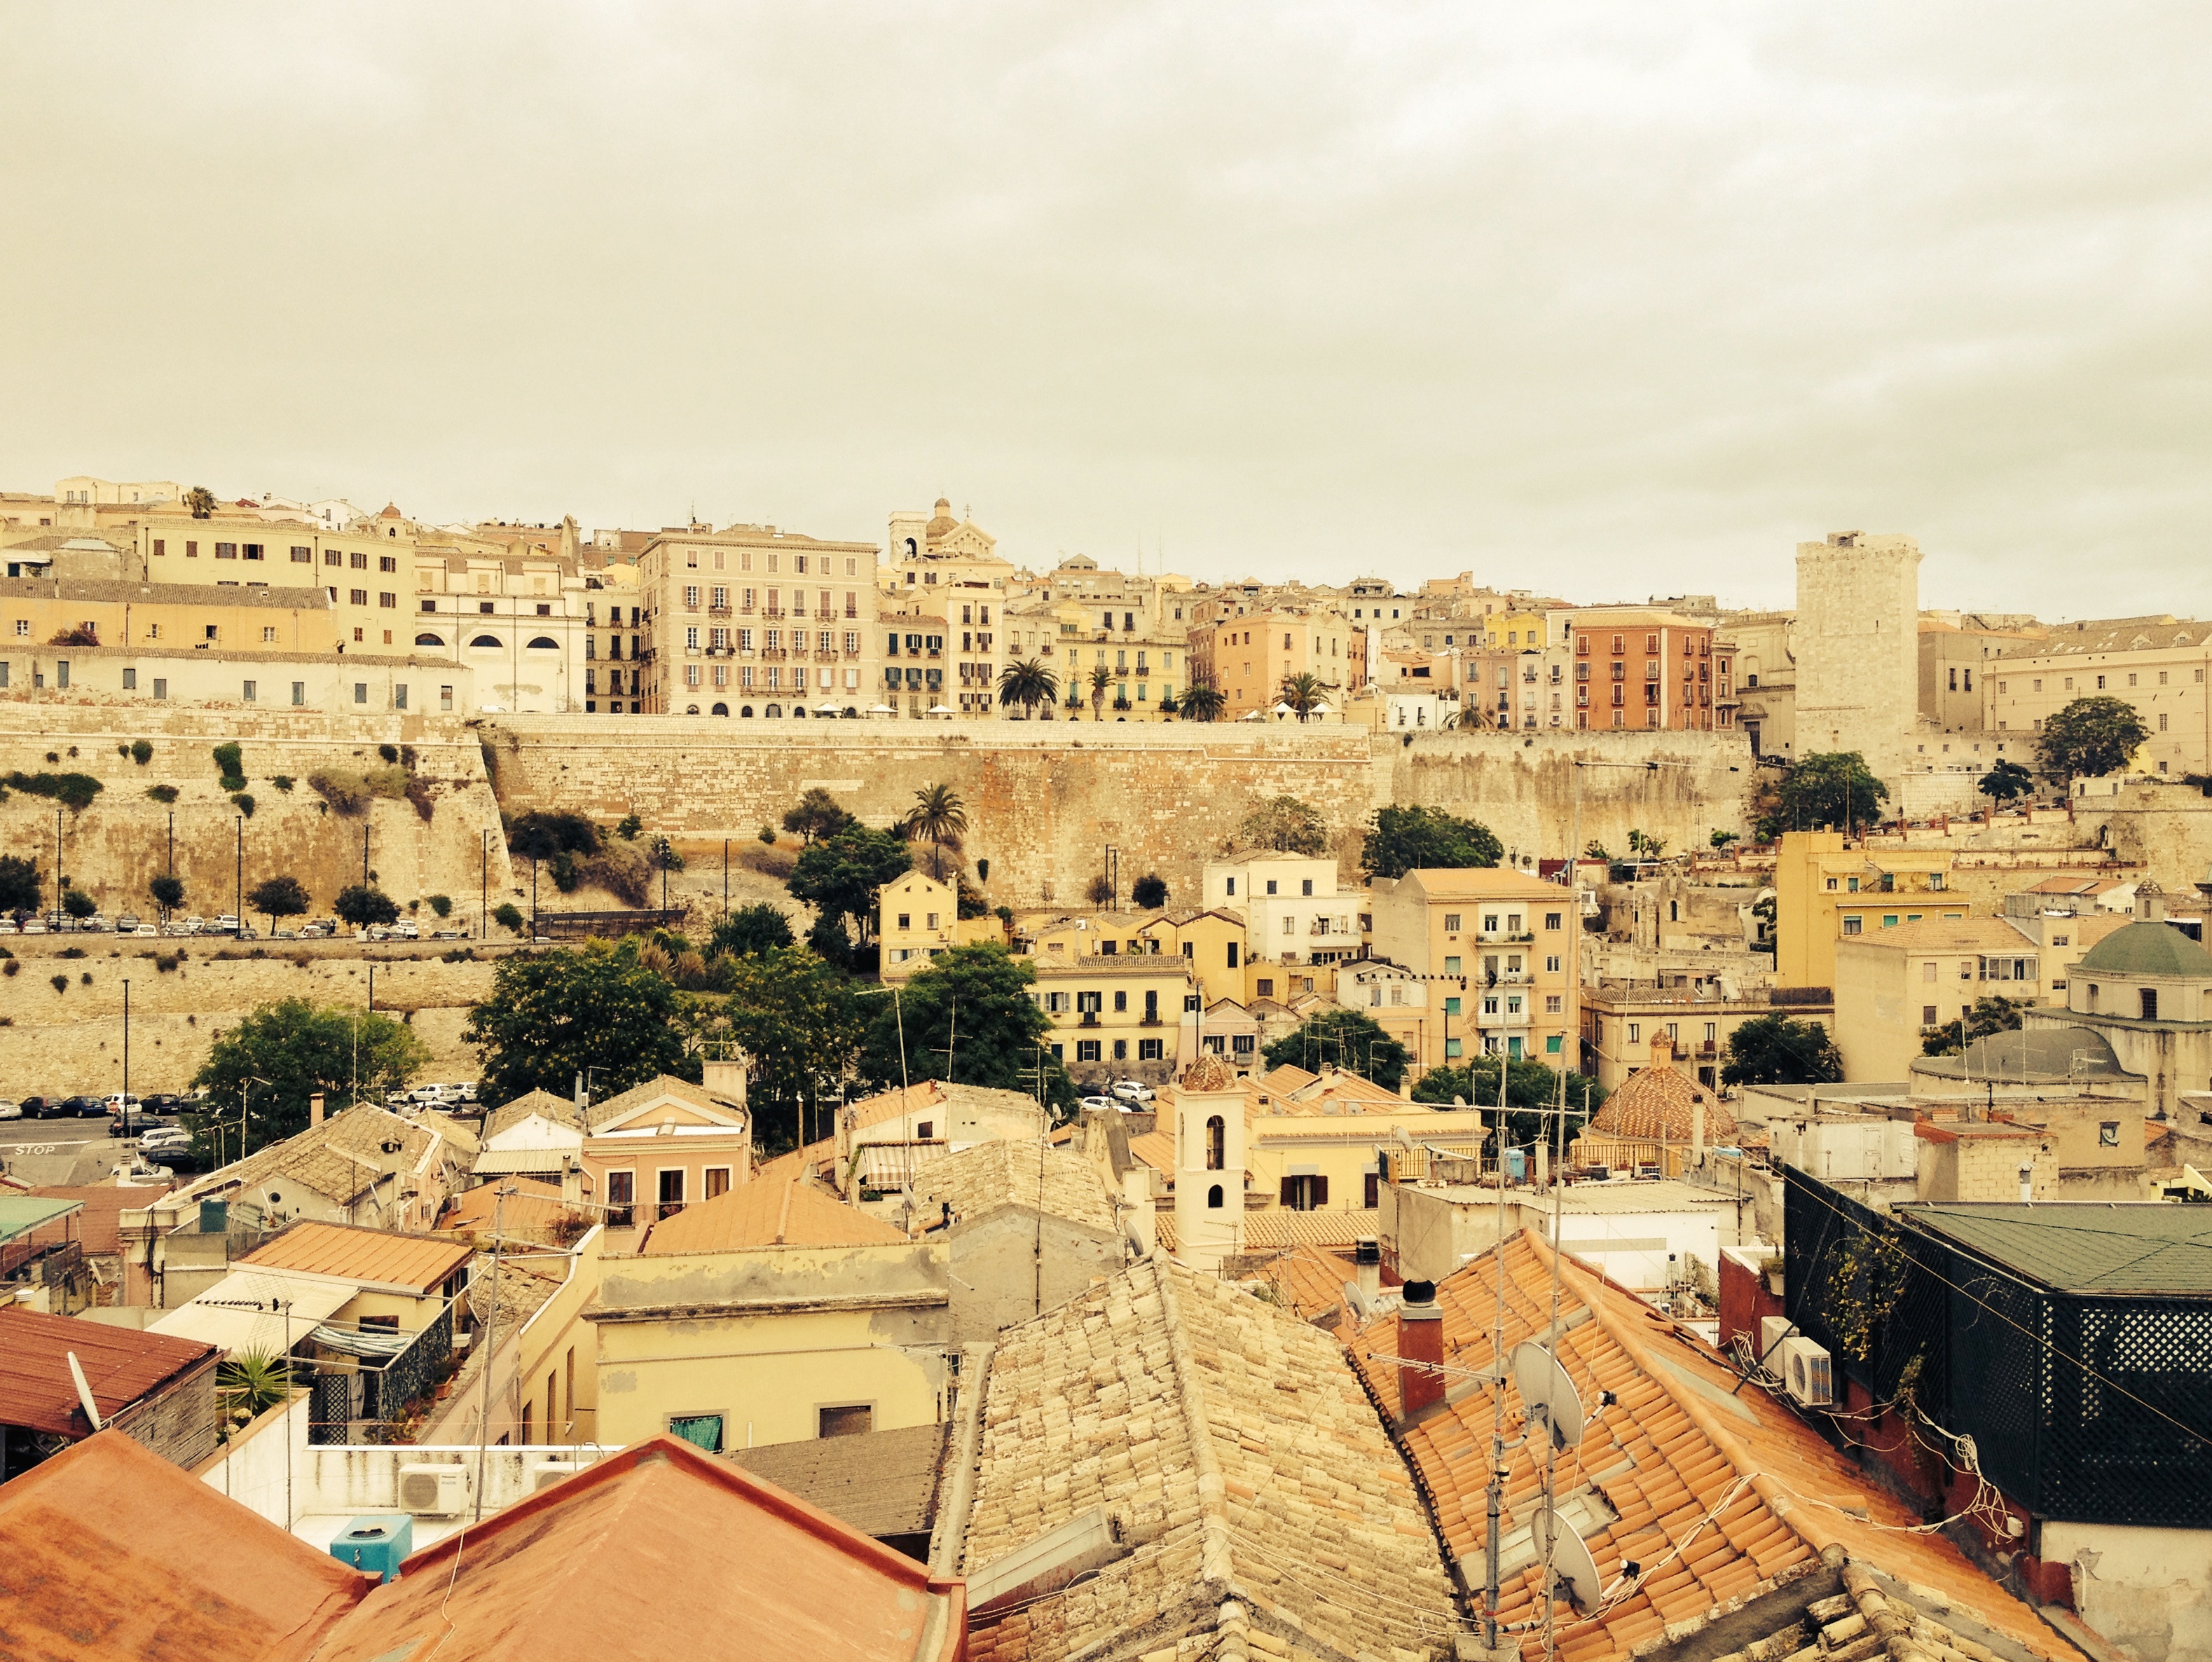
town, palace, city, cityscape, travel, plaza, romantic, landmark, italy, old town, temple, homes, outlook, town square, historically, middle ages, roofs, sardinia, port city, ancient rome, cagliari, ancient history, human settlement